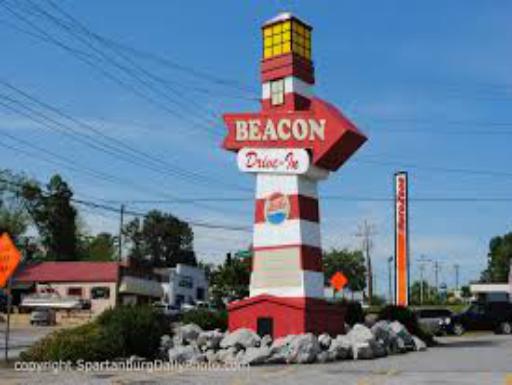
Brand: Beacon Drive In
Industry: Food